Luis Encarnación

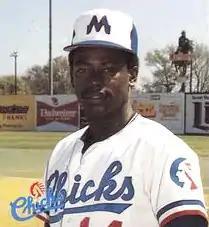
Encarnación in 1988

Luis Santos Encarnación (born October 20, 1963) is a former Major League Baseball pitcher who played for one season. He pitched in four games for the Kansas City Royals during the 1990 Kansas City Royals season.